2022–2023 mpox outbreak in the Republic of Ireland

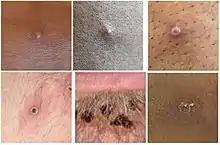
Stages of lesion development.

A large portion of those infected were believed to have not recently traveled to areas of Africa where mpox is normally found, such as Nigeria, the Democratic Republic of the Congo as well as central and western Africa. It is believed to be transmitted by close contact with sick people, with extra caution for those individuals with lesions on their skin or genitals, along with their bedding and clothing. The CDC has also stated that individuals should avoid contact and consumption of dead animals such as rats, squirrels, monkeys and apes along with wild game or lotions derived from animals in Africa.